Leatherhead

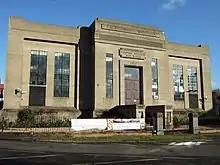
The Leatherhead pumping station was constructed in 1935 by the East Surrey Water Company.

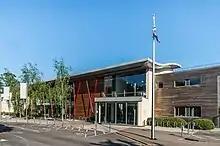
Leatherhead Leisure Centre

A controversial redevelopment of the road network in the town centre took place in the late 1970s and early 1980s. The project began with the demolition of the Prince of Wales pub in 1979 and the Swan Centre, a covered shopping centre with a multistorey car park, was constructed in its place. At the same time a one-way system was created and the High Street was pedestrianised. By September 1981, the scheme was already attracting criticism from local traders and residents, who blamed the traffic alterations for a steep decline in footfall. In January 1983, the County Planning Officer admitted that the "complexity of present routes undoubtedly detracts from the appeal of the town to car-borne shoppers." In 2002, BBC News named Leatherhead as having one of the worst High Streets in the country. Five years later, in 2007, the local press reported that the town was "bustling with people, and packed full with an abundance of shops, entertainment facilities and job opportunities." The revival in fortunes was attributed to a variety of community initiatives, including a new drama festival.